The Partridge Family

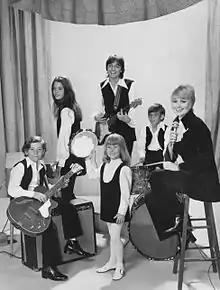
"The Partridge Family", season 1

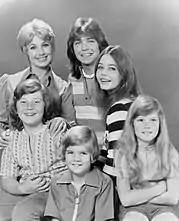
"The Partridge Family", season 3

Unlike The Monkees, none of the members of the cast played any music on the show or the album releases and originally only Shirley Jones sang. Initially, all of the actors pretended to sing while listening to recordings by session musicians, who provided the real vocal and instrumental music attributed to the Partridge Family. However, after Cassidy demonstrated to the series music producer, Wes Farrell, that he could sing, he was allowed to record his own vocal parts.